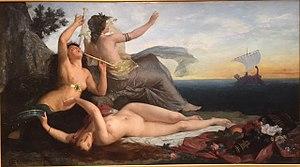
Edouard Vimont, Les Sirènes, 1874, Angers, musée des Beaux-Arts
Édouard Vimont, né à Paris le 8 août 1846 et mort dans la même ville le 1ᵉʳ février 1930, est un peintre français.